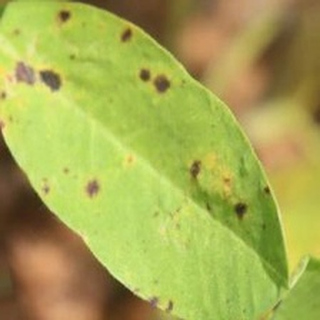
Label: groundnut_late_leaf_spot